Allergies in children

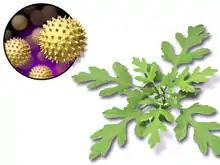
Ragweed is a plant and some are allergic to its pollen.

Airborne allergens, certain foods, insect stings, medications, and latex or other substances one touches are the most common allergy triggers.